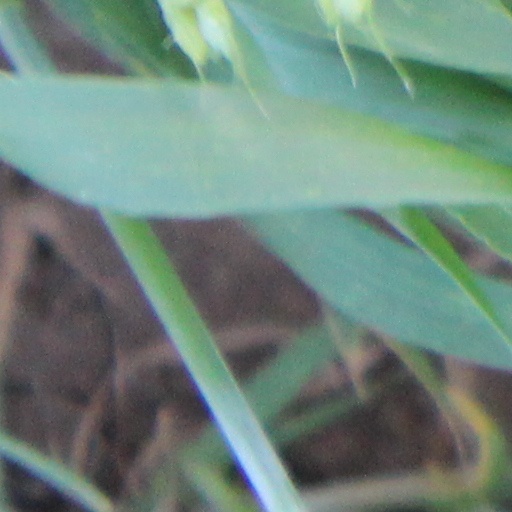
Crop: wheat